Association football tactics and skills

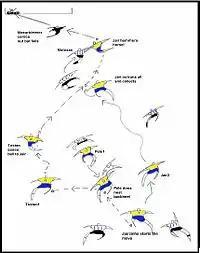
Defenders need to cooperate closely to cope with fast moving attackers. Here, one of the tightest defences in World Cup history, Uruguay 1970, is broken by a rapid three-man combination move: Jairzinho - Pelé - Tostão. The final defender, Matosas of Uruguay has no support as Jairzinho makes his final sprint

"Beating a defence using width and depth." Astute use of the principles of width and depth led to the last goal of the 1970 FIFA World Cup final, considered by many to be the best combined team effort in Cup history. Almost all the players of Brazil touched the ball in this effort that penetrated one of the tightest defences ever seen, the famous Italian catenaccio "padlock" defence. The Italians used four defenders, plus a sweeper, Pierluigi Cera, behind the "back four." They relied on a counter-attacking game, deploying three midfielders and two strikers, and closely marked opponents man to man.